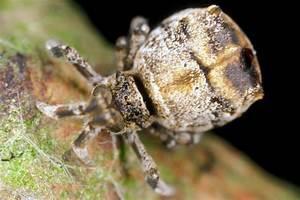
spider